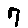
Label: 7